Money in the Bank ladder match

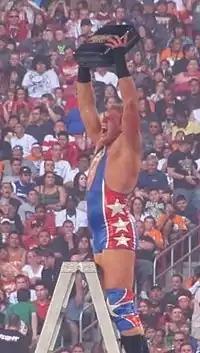
Jack Swagger won the sixth and final Money in the Bank ladder match to be held at WrestleMania.

On the February 22 episode of "Raw", it was announced that the sixth annual Money in the Bank ladder match would take place at WrestleMania XXVI. The first qualifying match was held later that night, where Christian defeated Carlito to qualify. Three more qualifying matches were held on the February 26 episode of "SmackDown", with Dolph Ziggler defeating John Morrison and R-Truth in a Triple Threat match, Kane defeating Drew McIntyre, and Shelton Benjamin defeating CM Punk to qualify. The March 1 episode of "Raw" saw both Jack Swagger and Montel Vontavious Porter qualify by defeating Santino Marella and Zack Ryder respectively. Matt Hardy was the next to qualify for the match when he defeated Drew McIntyre on the March 5 episode of "SmackDown". In what was initially declared as the final qualifying match, Evan Bourne defeated William Regal on the March 8 episode of "Raw" to become the eighth competitor. Due to his favorable association with WWE Chairman Mr. McMahon, McIntyre was given a third chance on the March 12 episode of "SmackDown" to qualify for the match. In what would also be made a WWE Intercontinental Championship defense by SmackDown general manager Theodore Long, McIntyre defeated local competitor Aaron Bolo to qualify. On the March 22 episode of "Raw", the number of participants was once again increased to a record ten, when Kofi Kingston defeated Vladimir Kozlov to qualify.